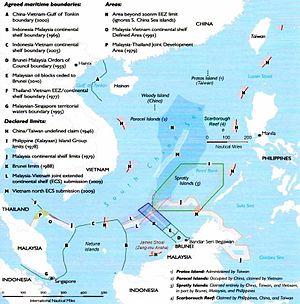
Le conflit en mer de Chine méridionale implique différentes îles et archipels de la mer de Chine méridionale revendiquées en totalité ou en partie par la République populaire de Chine, la République de Chine, le Viêt Nam, les Philippines, la Malaisie et Brunei. Cette rivalité apparaît également dans le nom utilisé pour désigner la mer de Chine méridionale. La Chine l'appelle la « mer du Sud », le Vietnam la « mer Orientale » et les Philippines la « mer des Philippines occidentales ».